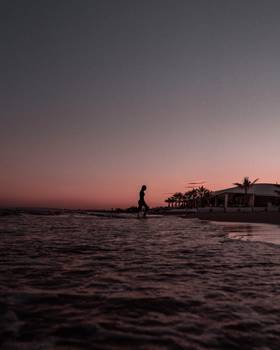
Label: No Watermark